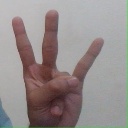
अक्षर: क्ष